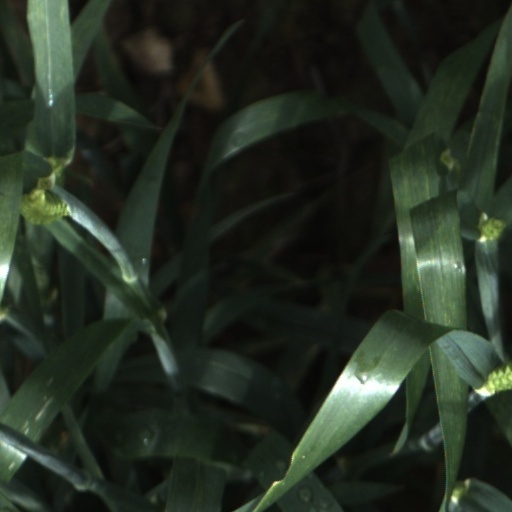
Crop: wheat